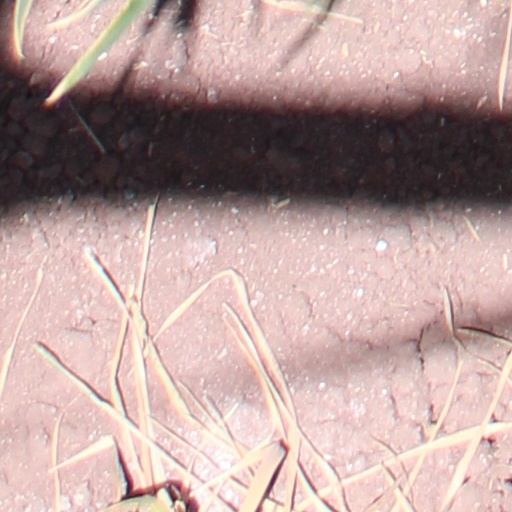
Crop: wheat